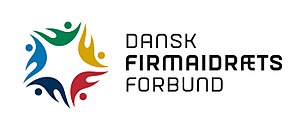
Dansk Firmaidrætsforbund
Nuværende logo for Dansk Firmaidrætsforbund
Nyt logo for Dansk Firmaidrætsforbund
Dansk Firmaidrætsforbund er Danmarks tredjestørste idrætsorganisation med 370.000 medlemmer, som blev stiftet den 20. januar 1946. Dansk Firmaidrætsforbund arbejder for at motivere de danske arbejdspladser til firmaidræt og sundhedsfremme.